Robert I. Sutton

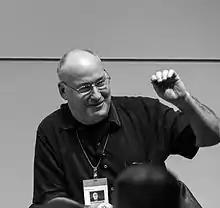
Robert Sutton at a book promotion event in San Francisco, March 2014

Robert I. Sutton (born 1954 in Chicago) is a professor of management science at the Stanford University School of Engineering and a researcher in the field of evidence-based management. He is a "New York Times" best-selling author.